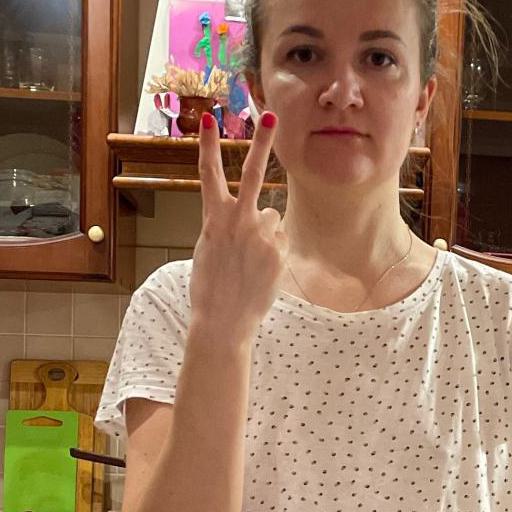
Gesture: peace_inverted